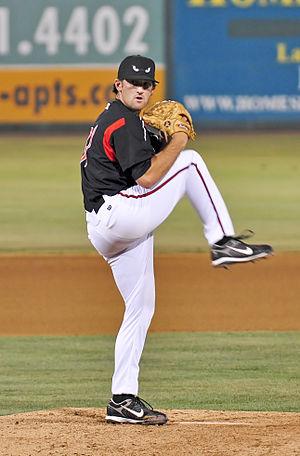
Joshua « Colt » Hynes est un lanceur de relève gaucher des Ligues majeures de baseball jouant avec les Blue Jays de Toronto.